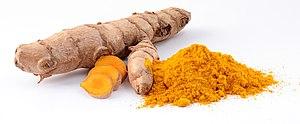
Curcuma longa:Rhizome, tranches et poudre. Assemblage de 5 images combinées avec CombineZP.
Le curcuma est une plante herbacée rhizomateuse vivace du genre Curcuma de la famille des Zingibéracées originaire du sud ou sud-est asiatique. De ses rhizomes réduits en poudre est extraite l'épice homonyme.
Le rôle de l'alimentation dans la prévention des cancers est de plus en plus mis en évidence par la recherche sur le cancer.
La peinture et la dorure à la feuille sont jusqu'au XIXᵉ siècle des éléments essentiels de la composition architecturale.